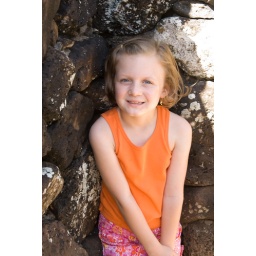
Elizabeth standing in front of a wall made of Lava rocks. Oahu, HI.